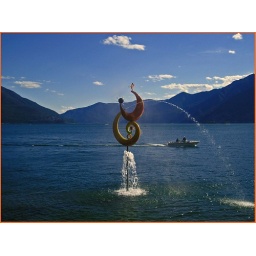
after waited for this boat to pass under the water fountain.. I said Gotcha!!